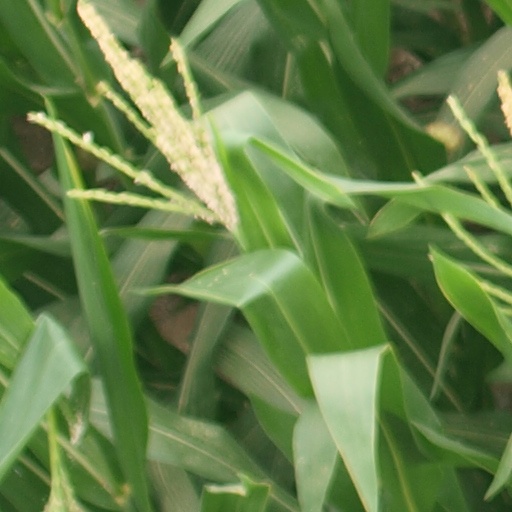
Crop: maize; corn